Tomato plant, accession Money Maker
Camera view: tilt-top (135 deg); turntable rotation: 30 degrees
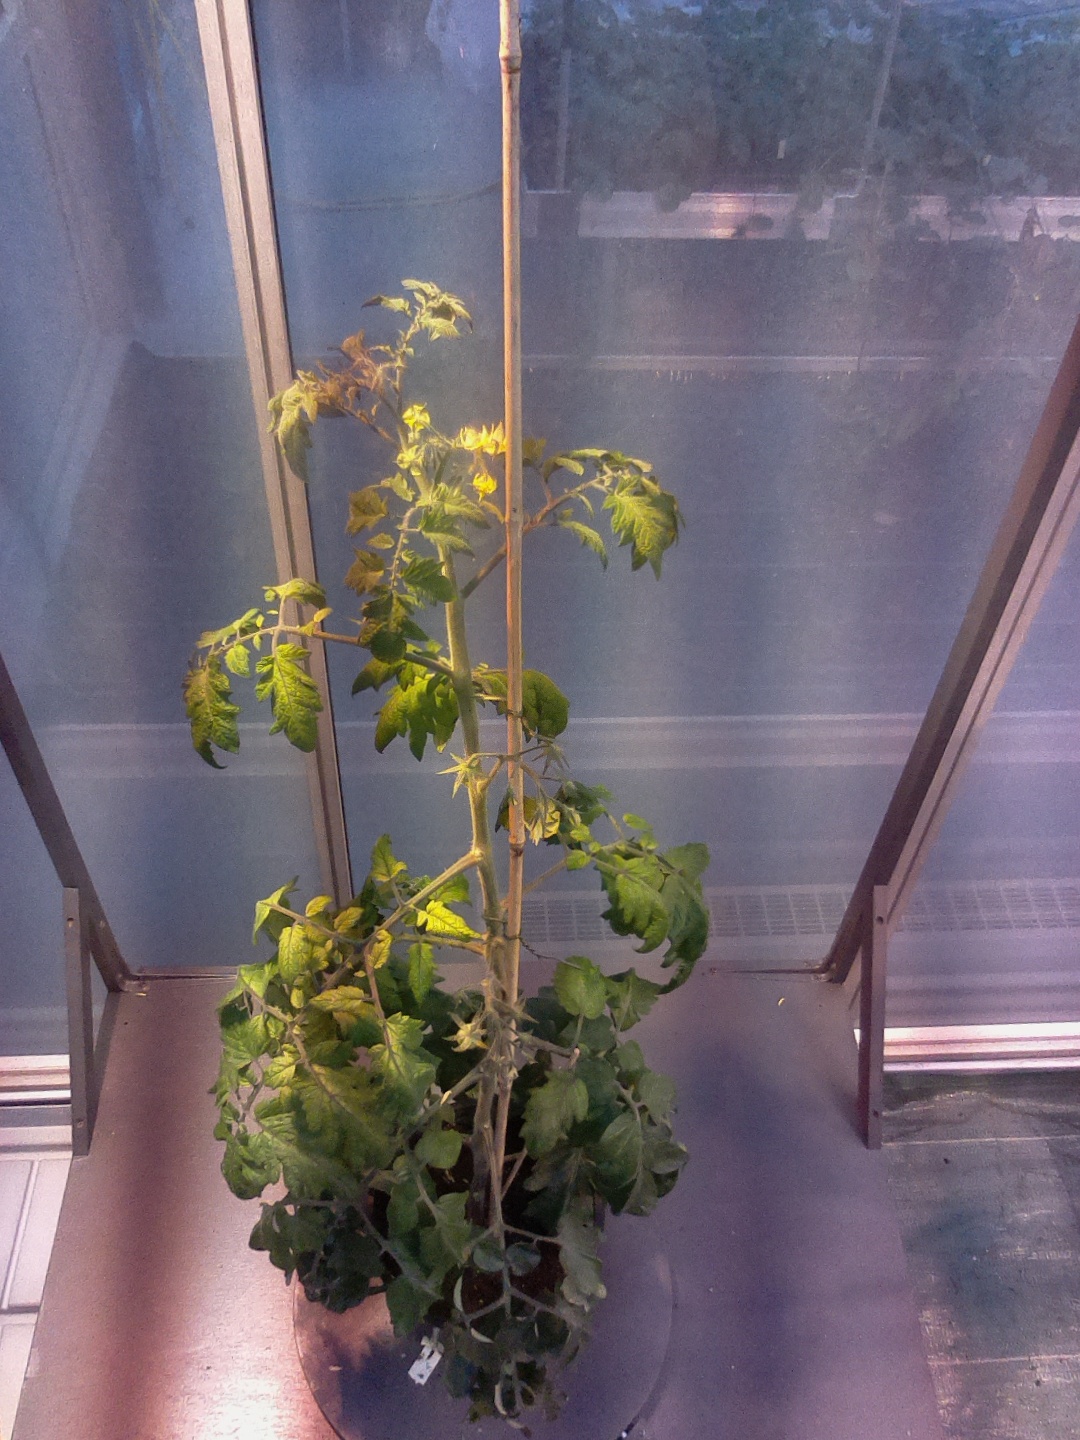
BBCH growth stage 70: Fruits at the main stem or branches visibles